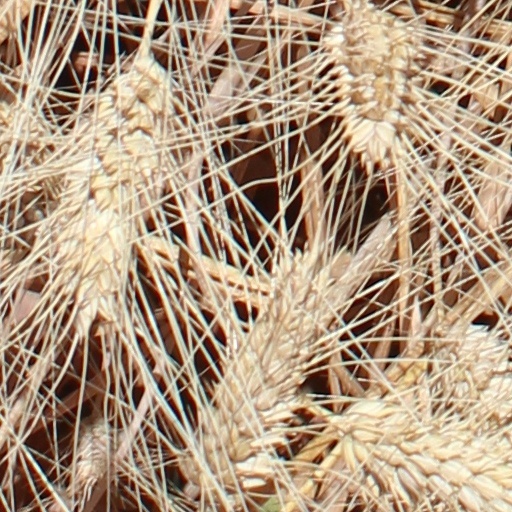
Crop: wheat